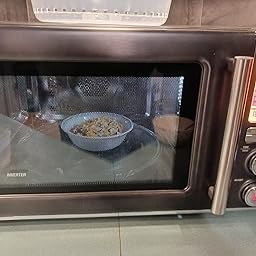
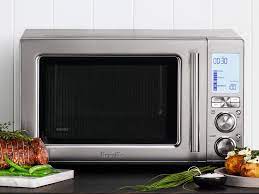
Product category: misc
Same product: yes